Kailen Sheridan

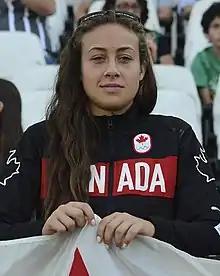
Sheridan in 2016

After five seasons in New Jersey, Sheridan was traded to NWSL expansion club San Diego Wave in December 2021 in exchange for $130,000 in allocation money and expansion draft protection. She led the Wave to qualify for the playoffs in their first year of play and was voted Goalkeeper of the Year.